Lanfranc

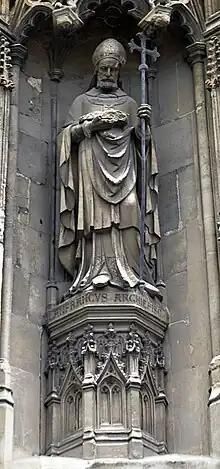
Statue of Lanfranc from the exterior of Canterbury Cathedral

Lanfranc, OSB (1005 1010 – 24 May 1089) was an Italian-born English churchman, monk and scholar. Born in Italy, he moved to Normandy to become a Benedictine monk at Bec. He served successively as prior of Bec Abbey and abbot of St Stephen's Abbey in Caen, Normandy and then as Archbishop of Canterbury in England, following its conquest by William the Conqueror. He is also variously known as,, and. In his lifetime, he was regarded as the greatest theologian of his generation.